Michael Woroniecki

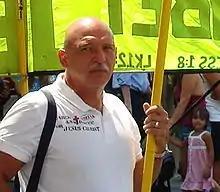
Woroniecki at the 2008 Democratic National Convention.

Michael Peter Woroniecki (also Michael Warnecki, Warneki, Worneki, Mike War, and Mike Wazowski; born February 4, 1954) is an independent, non-denominational Christian missionary. Woroniecki is well known for his ministry on college campuses and at various public events across the US over the span of the last 30 years.